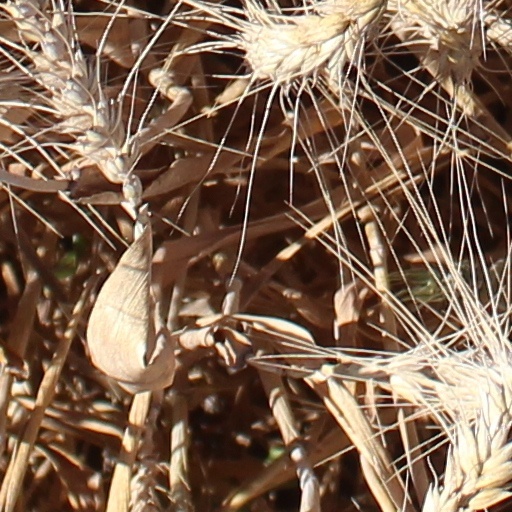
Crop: wheat